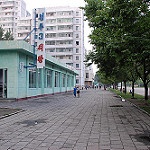
Label: street